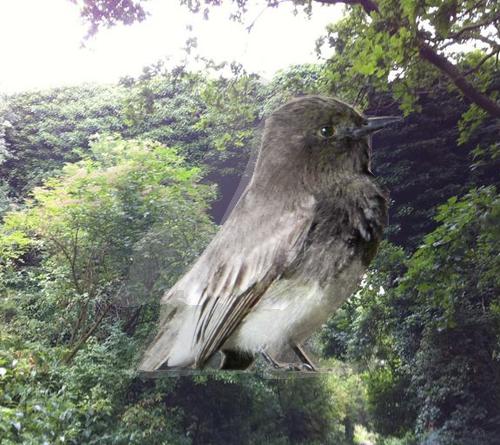
Bird species: Sayornis
Bird type: landbird
Background: land